Criss Angel

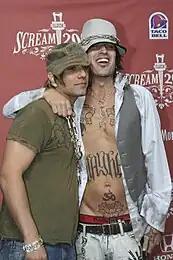
Angel (left) with Tommy Lee

Angel has a passion for music and claims to have been a musician longer than a magician. In 1989, he fronted the short-lived heavy metal band Angel and produced a promotional music video for the song "Don't You Want My Love", incorporating several magic tricks. Angel later went on to collaborate with industrial rock musician Klay Scott for a new band titled Angeldust in 1995. Angeldust released its debut album "Musical Conjurings from the World of Illusion" in 1998. He later released the albums "System 1", "System 2", and "System 3". In 2003, he released the album "Supernatural". His musical style continues to be in the heavy metal style, though when describing his musical style he has said, "There are elements where it's more electronic, and there are orchestrated sections. I decided to take it in different places because I'm inspired by emotion and by giving people a connection, a sense of a feeling — whether it's excitement or crying or being happy." He also produced soundtracks for his television series "Mindfreak", including collaborations with members of Korn and Godsmack.